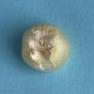
Maize quality: Bad